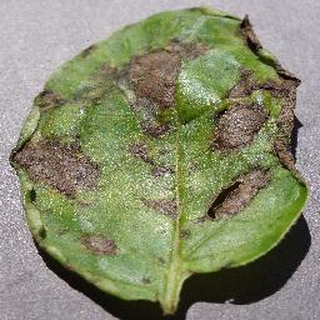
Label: potato_early_blight